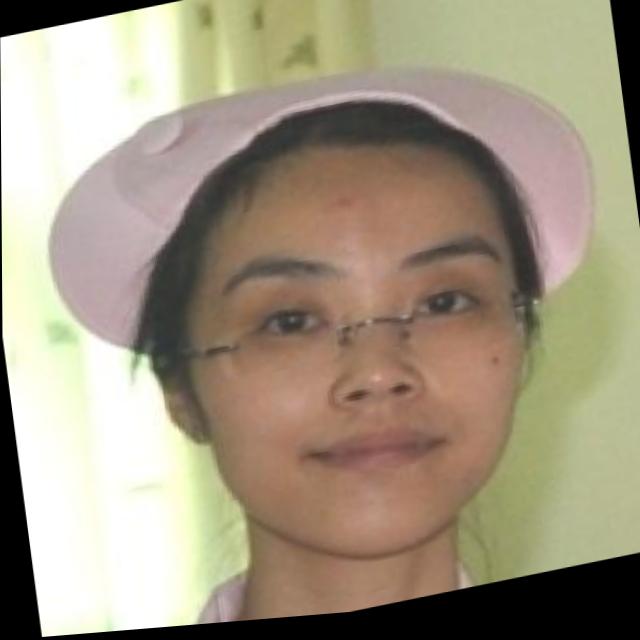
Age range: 21-44